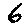
Label: 6